Lawrence Kadoorie, Baron Kadoorie

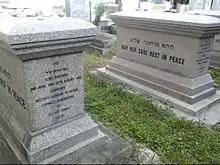
Graves of Lawrence Kadoorie and his wife, Muriel, in the Jewish Cemetery in Hong Kong

Kadoorie was made a CBE in 1970, knighted in 1974 and created Baron Kadoorie, of Kowloon in Hong Kong and of the City of Westminster on 22 September 1981 for his philanthropic work throughout the UK and Hong Kong. Kadoorie and his brother, Horace, both received the Magsaysay Award for public service in 1962. They were also appointed Chevaliers of the Légion d'honneur by the French government. He also gave money to the Kahal Kadosh Mekor Haim (Holy Community Fountain of Life) to finish the construction of the Kadoorie Synagogue for the Anusim/Marranos in Porto, Portugal.